Don McKinnon

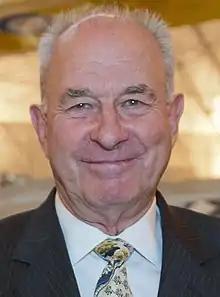
McKinnon in 2012

Sir Donald Charles McKinnon (born 27 February 1939) is a New Zealand politician who served as the 12th deputy prime minister of New Zealand and the minister of Foreign Affairs of New Zealand. He was the fourth secretary-general of the Commonwealth of Nations from 2000 until 2008.